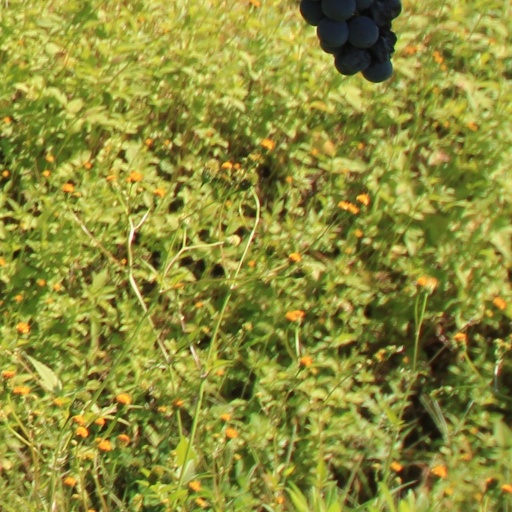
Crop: grape